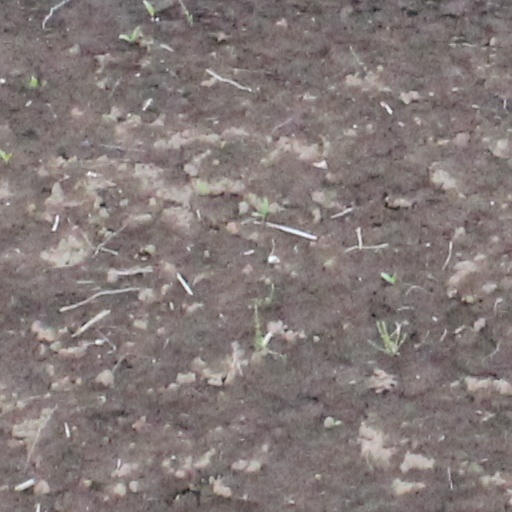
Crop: wheat